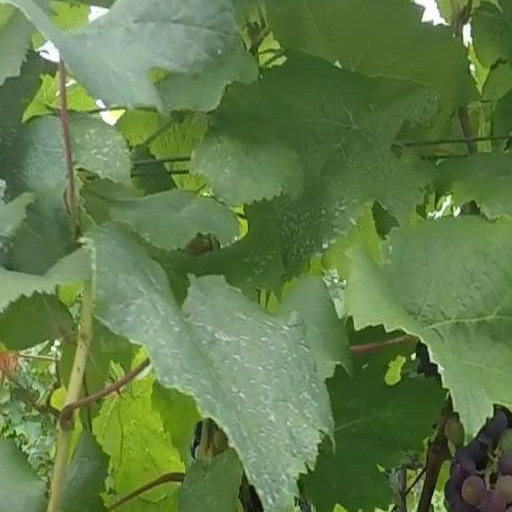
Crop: grape